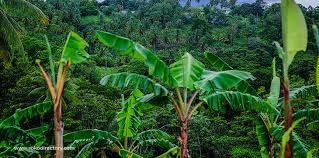
Shamba lenye mimea ya migomba iliyo ota vizuri. Majani yake ni mapana na ya kijani kibichi. Miti imepangwa kwa mistari ya asili shambani. Kuna msitu ya mimea mingine nyuma ya migomba. Mandhari yanaonekana yenye rutuba.